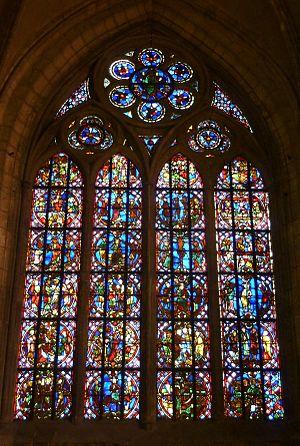
L’église Sainte-Anne de Gassicourt est une église